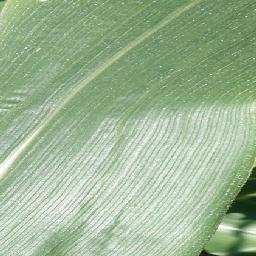
Label: Corn_(Maize)___Healthy